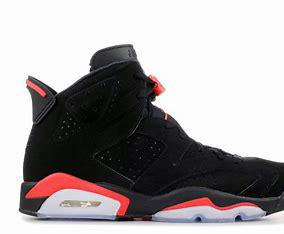
Brand: Nike
Model: Air Jordan 6